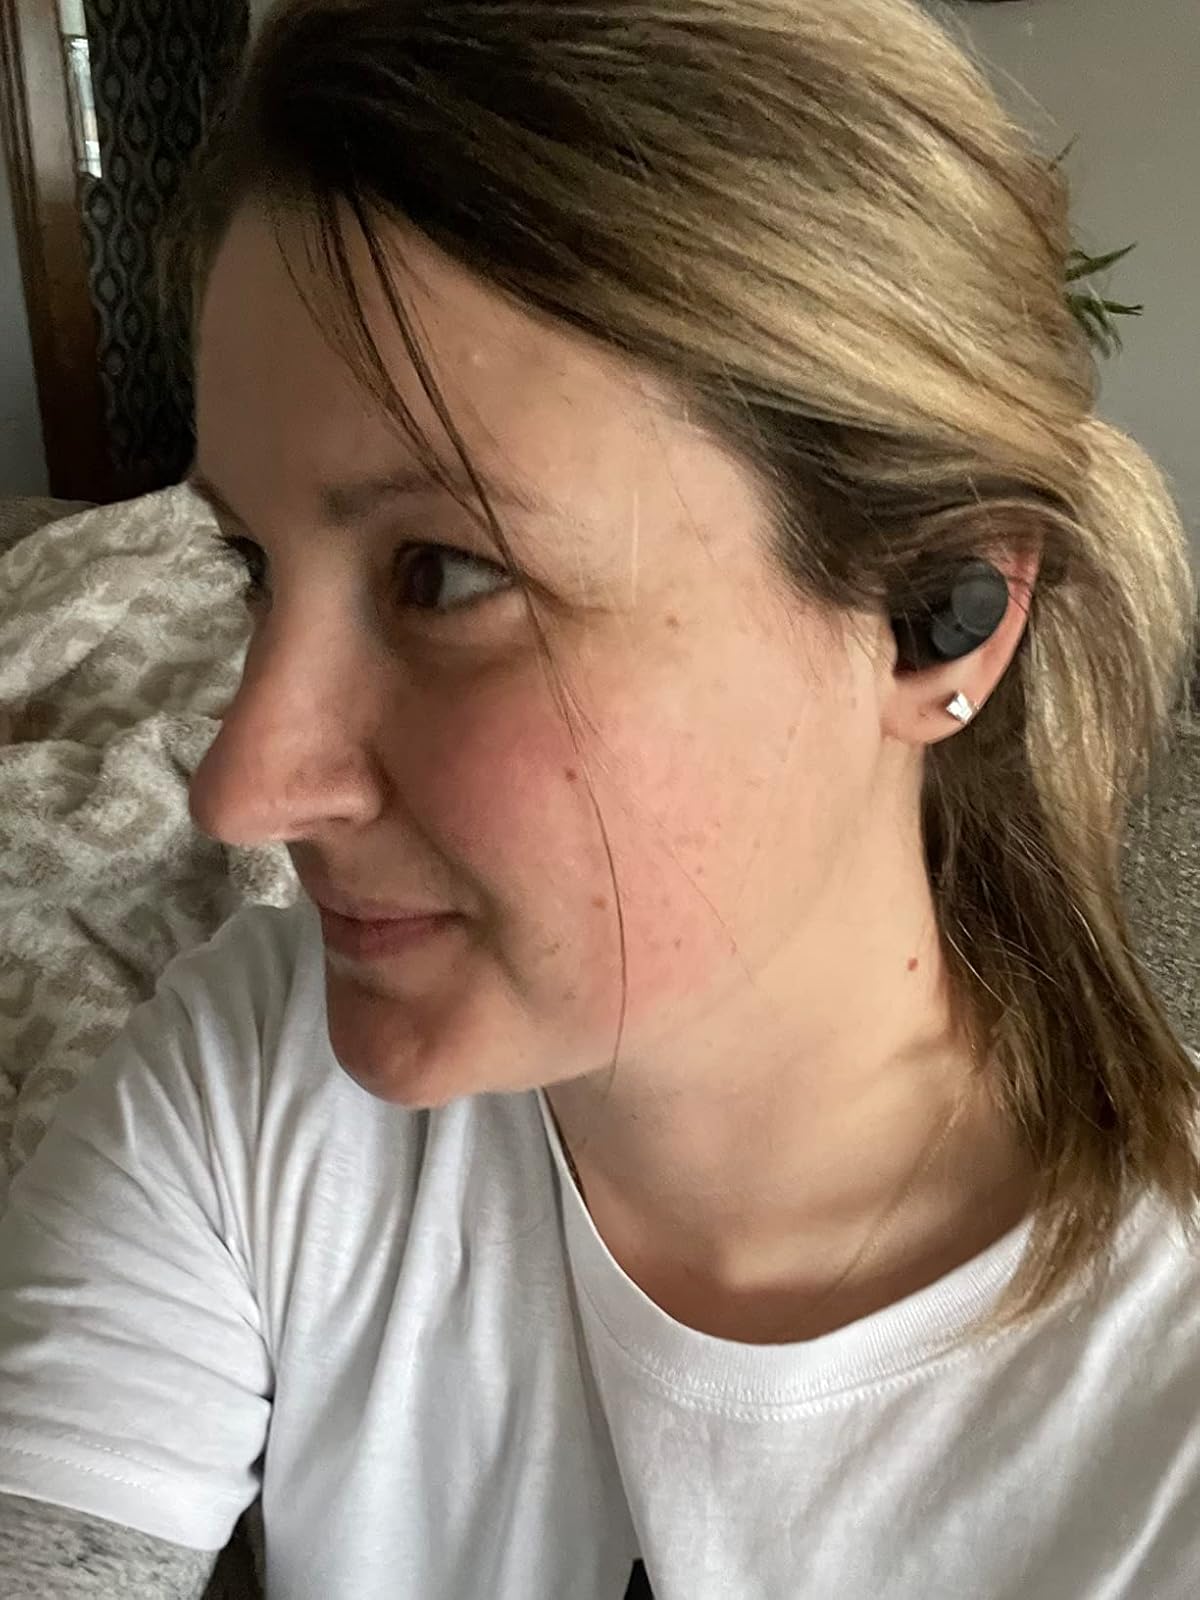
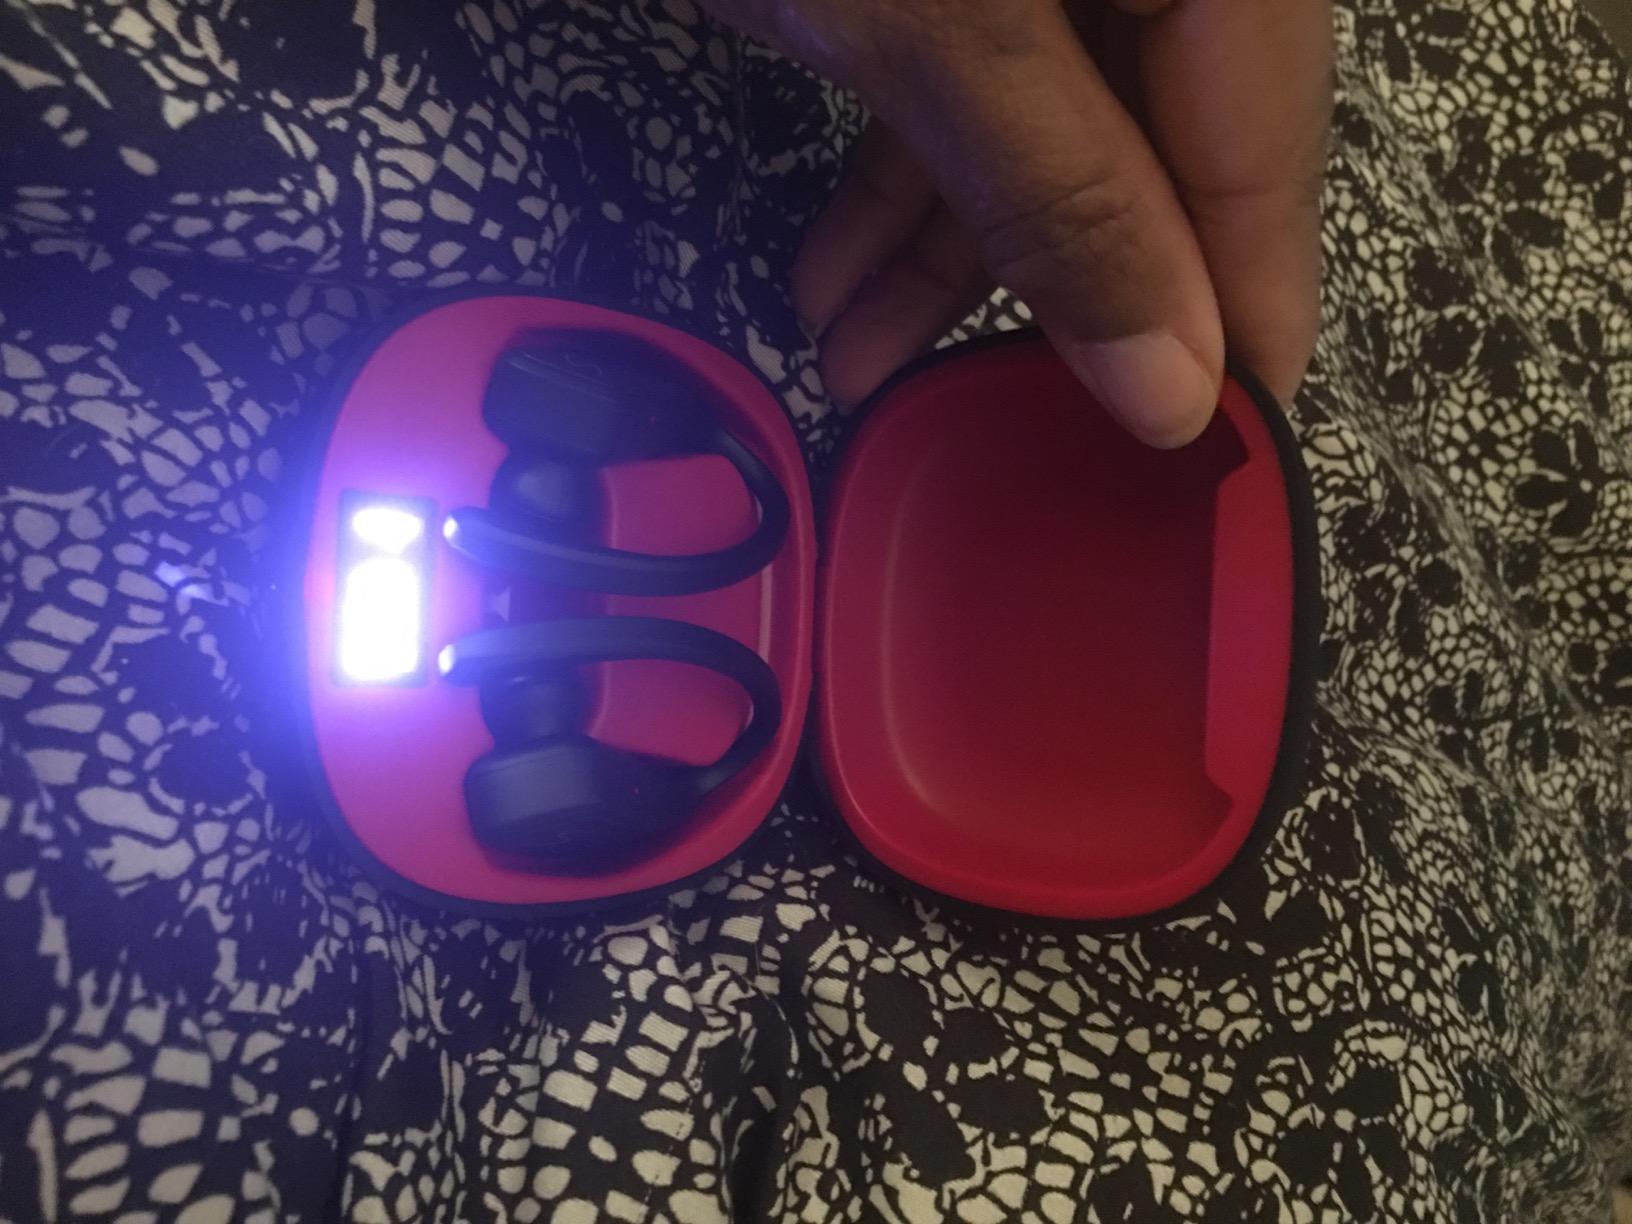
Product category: earbuds
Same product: no